HMS Ardent (F184)

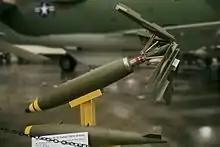
Mk. 82 bomb with tail retarding device, used by the Argentine Navy A4Qs in the attack on "Ardent"

According to the Argentine Air Force official website "Ardent" was the subject of two attacks from FAA aircraft: